Tockington

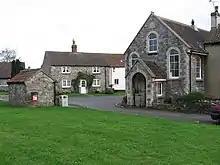
Methodist chapel in Tockington

The village church: Olveston and Tockington Methodist Church was formed in 2004 when the two former village churches united. The church, in the form of a Chapel, was built in 1897. The Chapel was extensively renovated in 2007 and now incorporates a toilet with disabled access and a kitchenette. At full capacity the Chapel seats 60. Its minister from 1 September 2018 is the Rev Simon Edwards. Services are held in the Chapel on Sundays at 10:00 am.